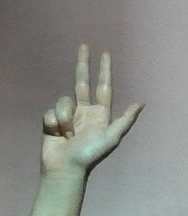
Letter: al